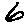
Label: 6